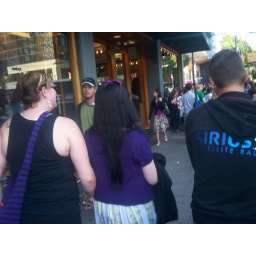
I know the girl in the black tank!